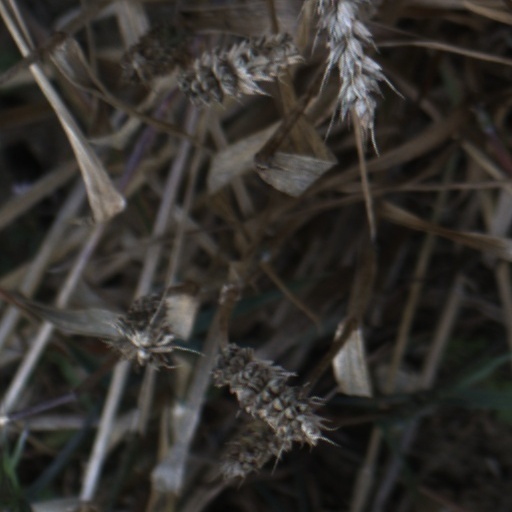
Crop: wheat